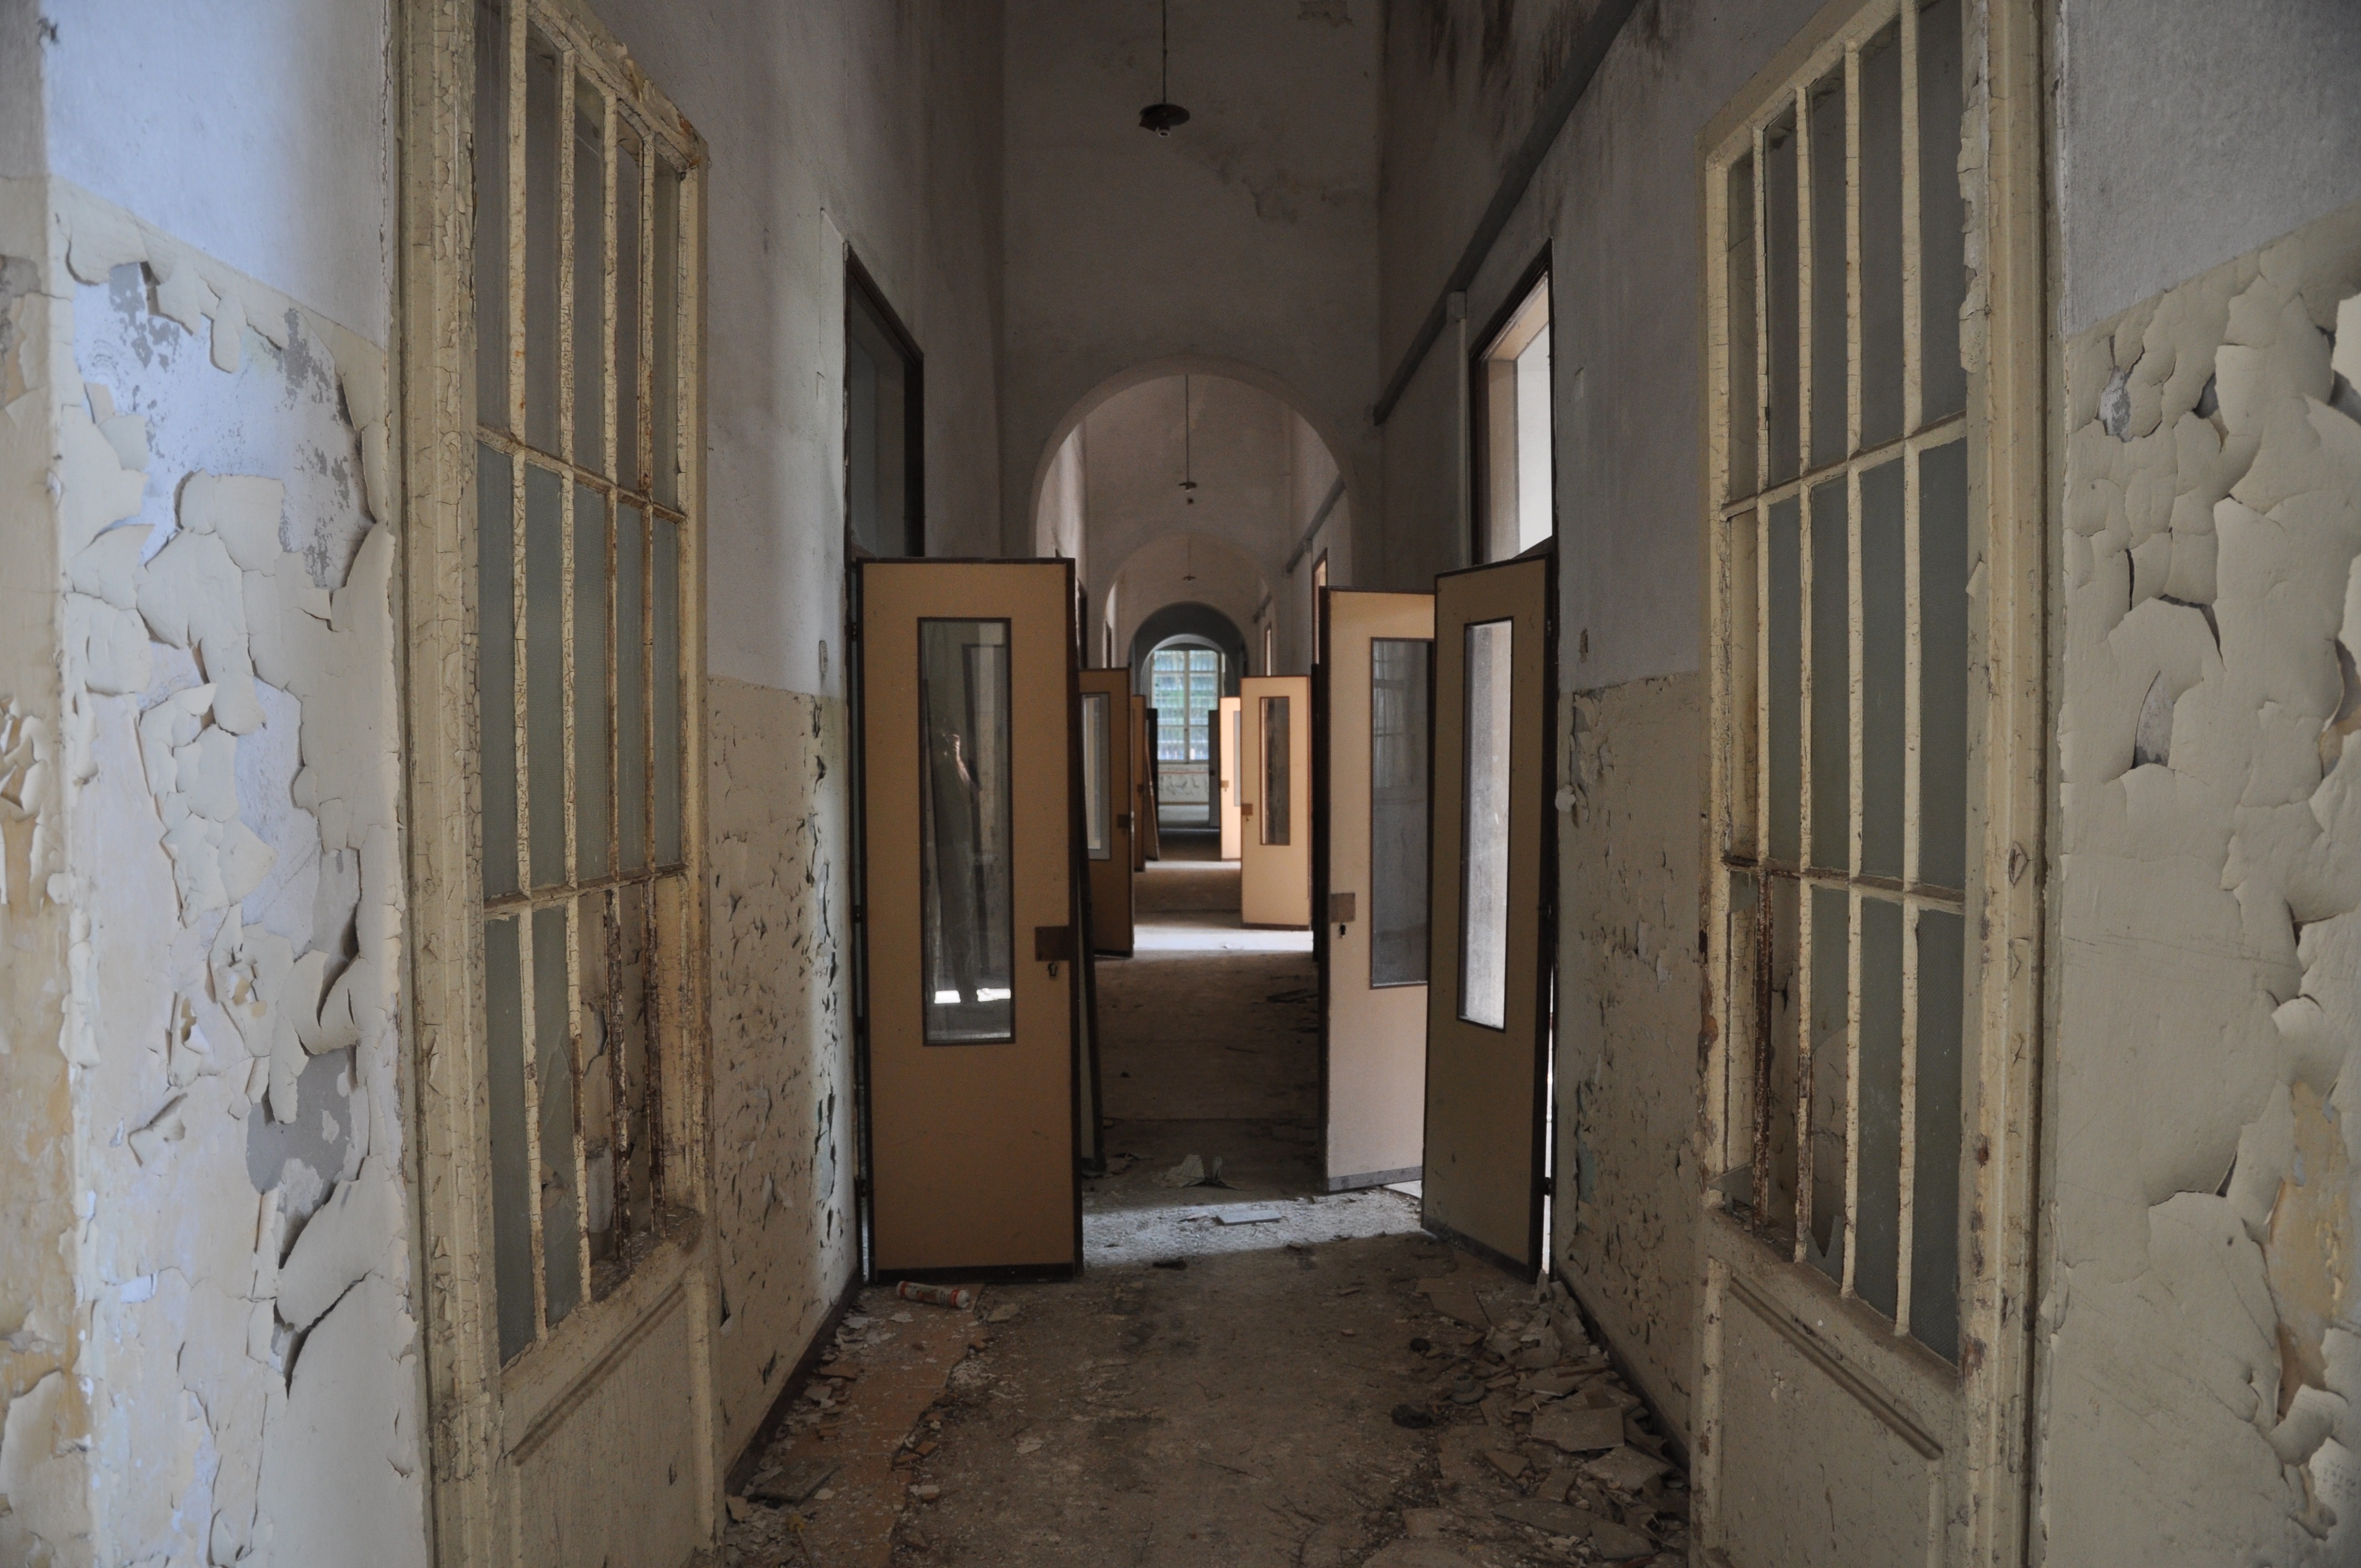
grungy, architecture, structure, vintage, grain, house, texture, building, old, wall, pattern, hall, ancient, crack, facade, dirty, grunge, door, interior design, rusty, estate, damaged, aged, fracture, ancient history